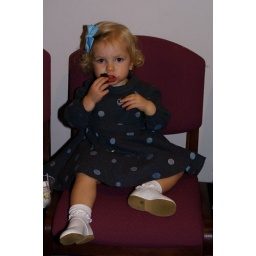
eating chocolate cake in her polka dot dress